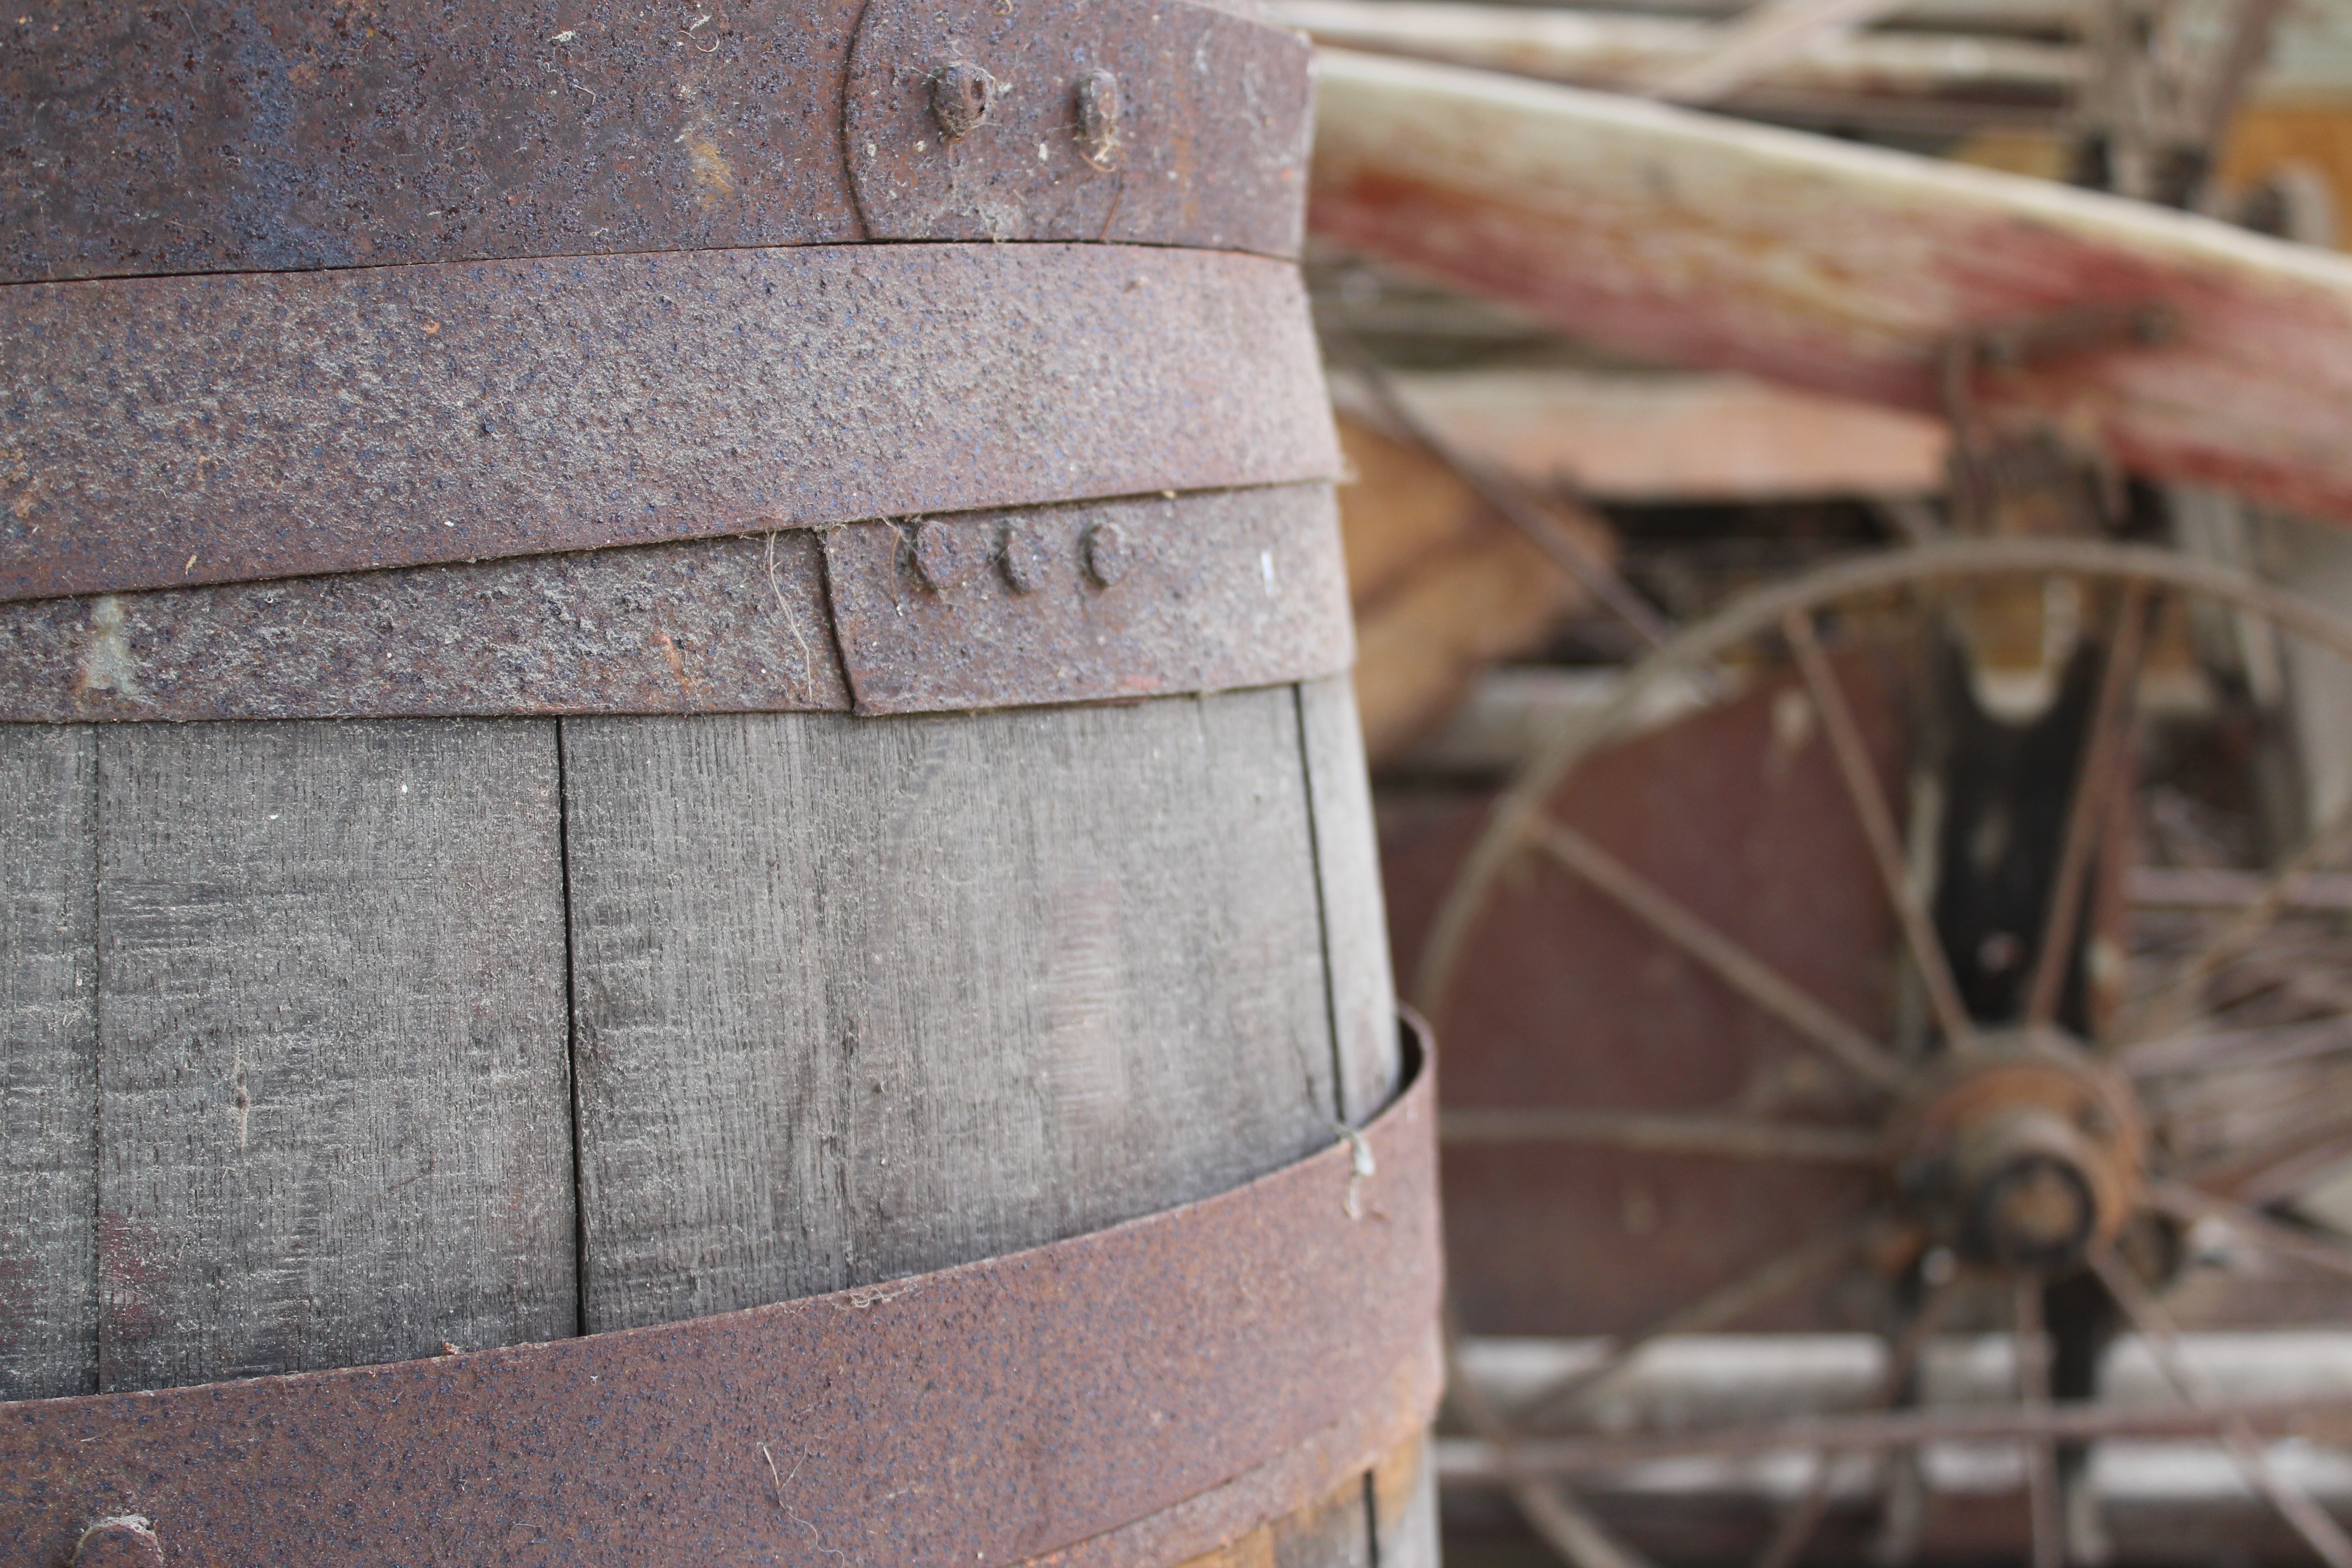
wood, wheel, vehicle, material, barrel, iron, man made object